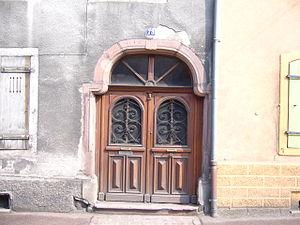
Le val d'Argent, aussi appelé vallée de Sainte-Marie-aux-Mines ou val de Lièpvre, est situé dans le département du Haut-Rhin. Il compte environ 10 710 habitants et sa ville principale est Sainte-Marie-aux-Mines. Il fait partie du secteur des Vosges moyennes et s'étend sur 103,5 km² couverts à 60 % par la forêt. Au nord, il est séparé du val de Villé par des massifs montagneux depuis le col de la Hingrie au nord-est jusqu'au château du Frankenbourg. Au sud, il est délimité par les massifs montagneux du Brézouard et au centre par le Taennchel, et vers le sud-ouest par le Haut-Koenigsbourg. Le val de Lièpvre débouche sur la plaine d'Alsace à Sélestat et à l'ouest vers le col de Sainte-Marie-aux-Mines à la ville de Saint-Dié. L'origine du peuplement de cette vallée serait essentiellement due aux deux monastères, dont celui de Lièpvre édifié au VIIIᵉ siècle, l'autre au Xᵉ siècle à Echéry, autour desquels des serfs venus des régions limitrophes, notamment du val de Galilée, s'étaient fixés.